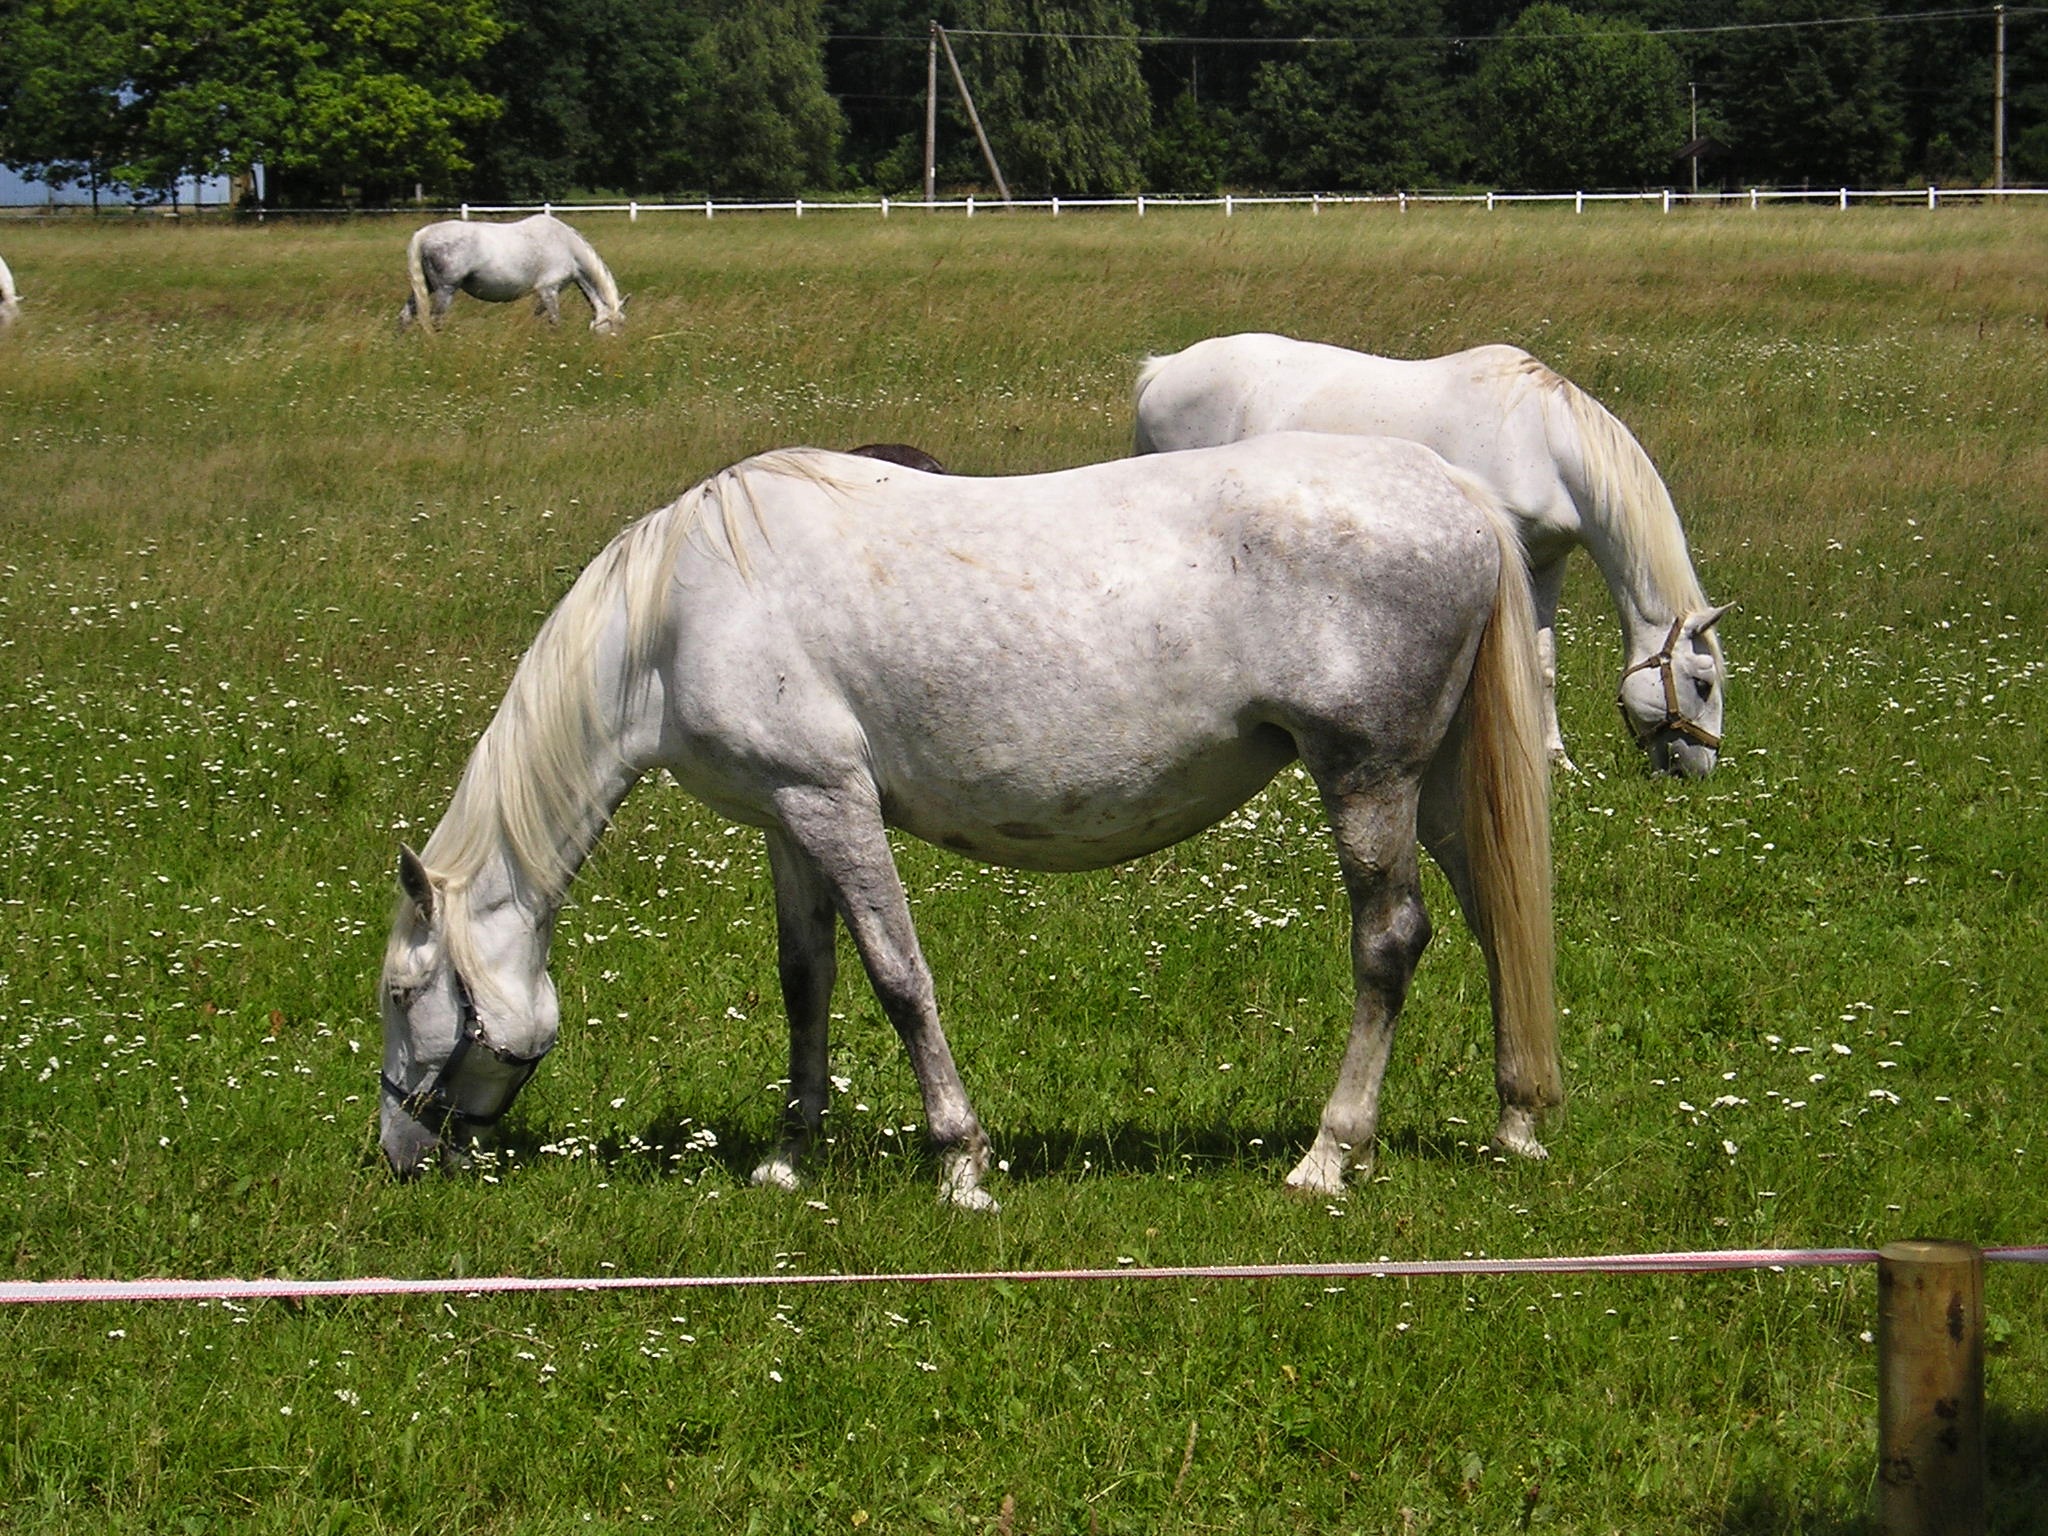
white, meadow, standing, pasture, grazing, horse, mammal, stallion, mane, vertebrate, mare, foal, feast, colt, eventing, horse like mammal, mustang horse